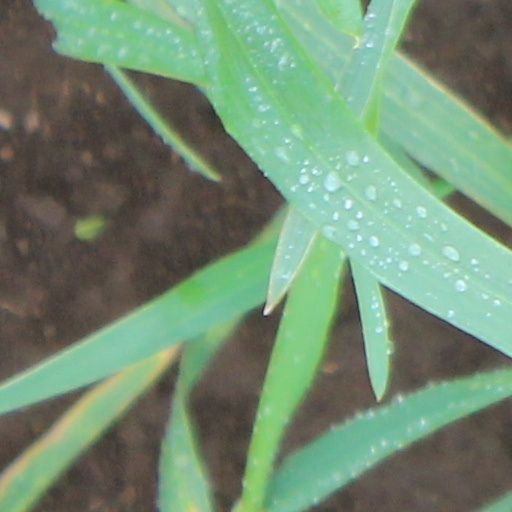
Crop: wheat